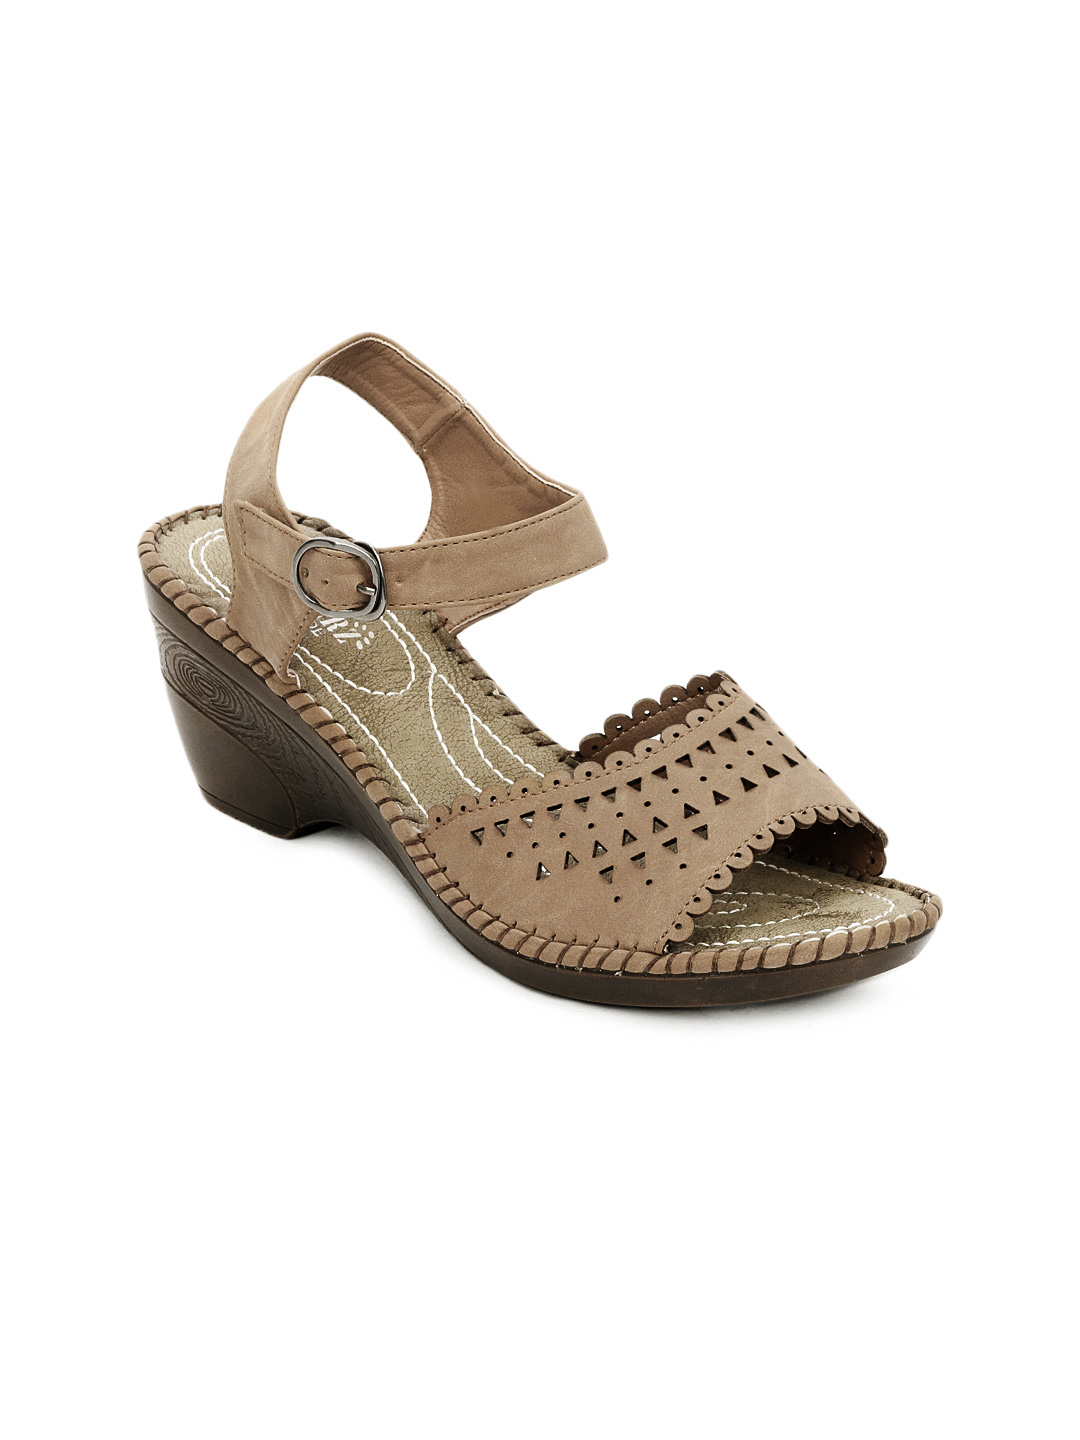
Cobblerz Women Brown Sandals
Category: Footwear / Shoes / Heels
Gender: Women
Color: Brown
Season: Summer 2016
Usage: Casual